Uppland Runic Inscription 605

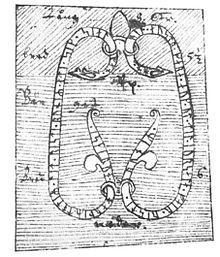
U 605, as depicted by Mårten Aschaneus from Aske (1575-1641). The rock disappeared during the construction of a road in the 17th c. and has never been seen again.

The Uppland Runic Inscription 605 is a lost Viking Age runestone engraved in Old Norse with the Younger Futhark runic alphabet. It was located at Stäket, in Upplands Bro Municipality. The style was possibly Pr3.